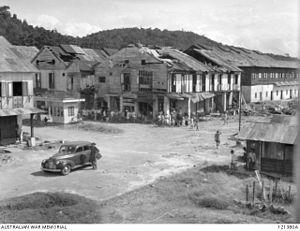
L’Occupation japonaise de Bornéo se déroule de 1941 à 1945 lors de la Seconde Guerre mondiale. L'Ile de Bornéo est envahie par les troupes impériales japonaises le 15 décembre 1941, une semaine après l'attaque de Pearl Harbor, et occupée jusqu'en 1945.
Kota Kinabalu, anciennement connue sous le nom de Jesselton, est la capitale de l'État du Sabah en Malaisie et la préfecture du district de Kota Kinabalu. Elle est également la capitale de la division de la Côte Ouest du Sabah. La ville se situe sur la côte nord-ouest de l'île de Bornéo au bord de la mer de Chine méridionale. Le parc national de Tunku Abdul Rahman se trouve à l'ouest et le mont Kinabalu, qui donne son nom à la ville, est à l'est. Selon le recensement de 2010, Kota Kinabalu compte 452 058 habitants, et, si les districts adjacents de Penampang et Putatan sont inclus, la population de l'agglomération est de 628 725 habitants.